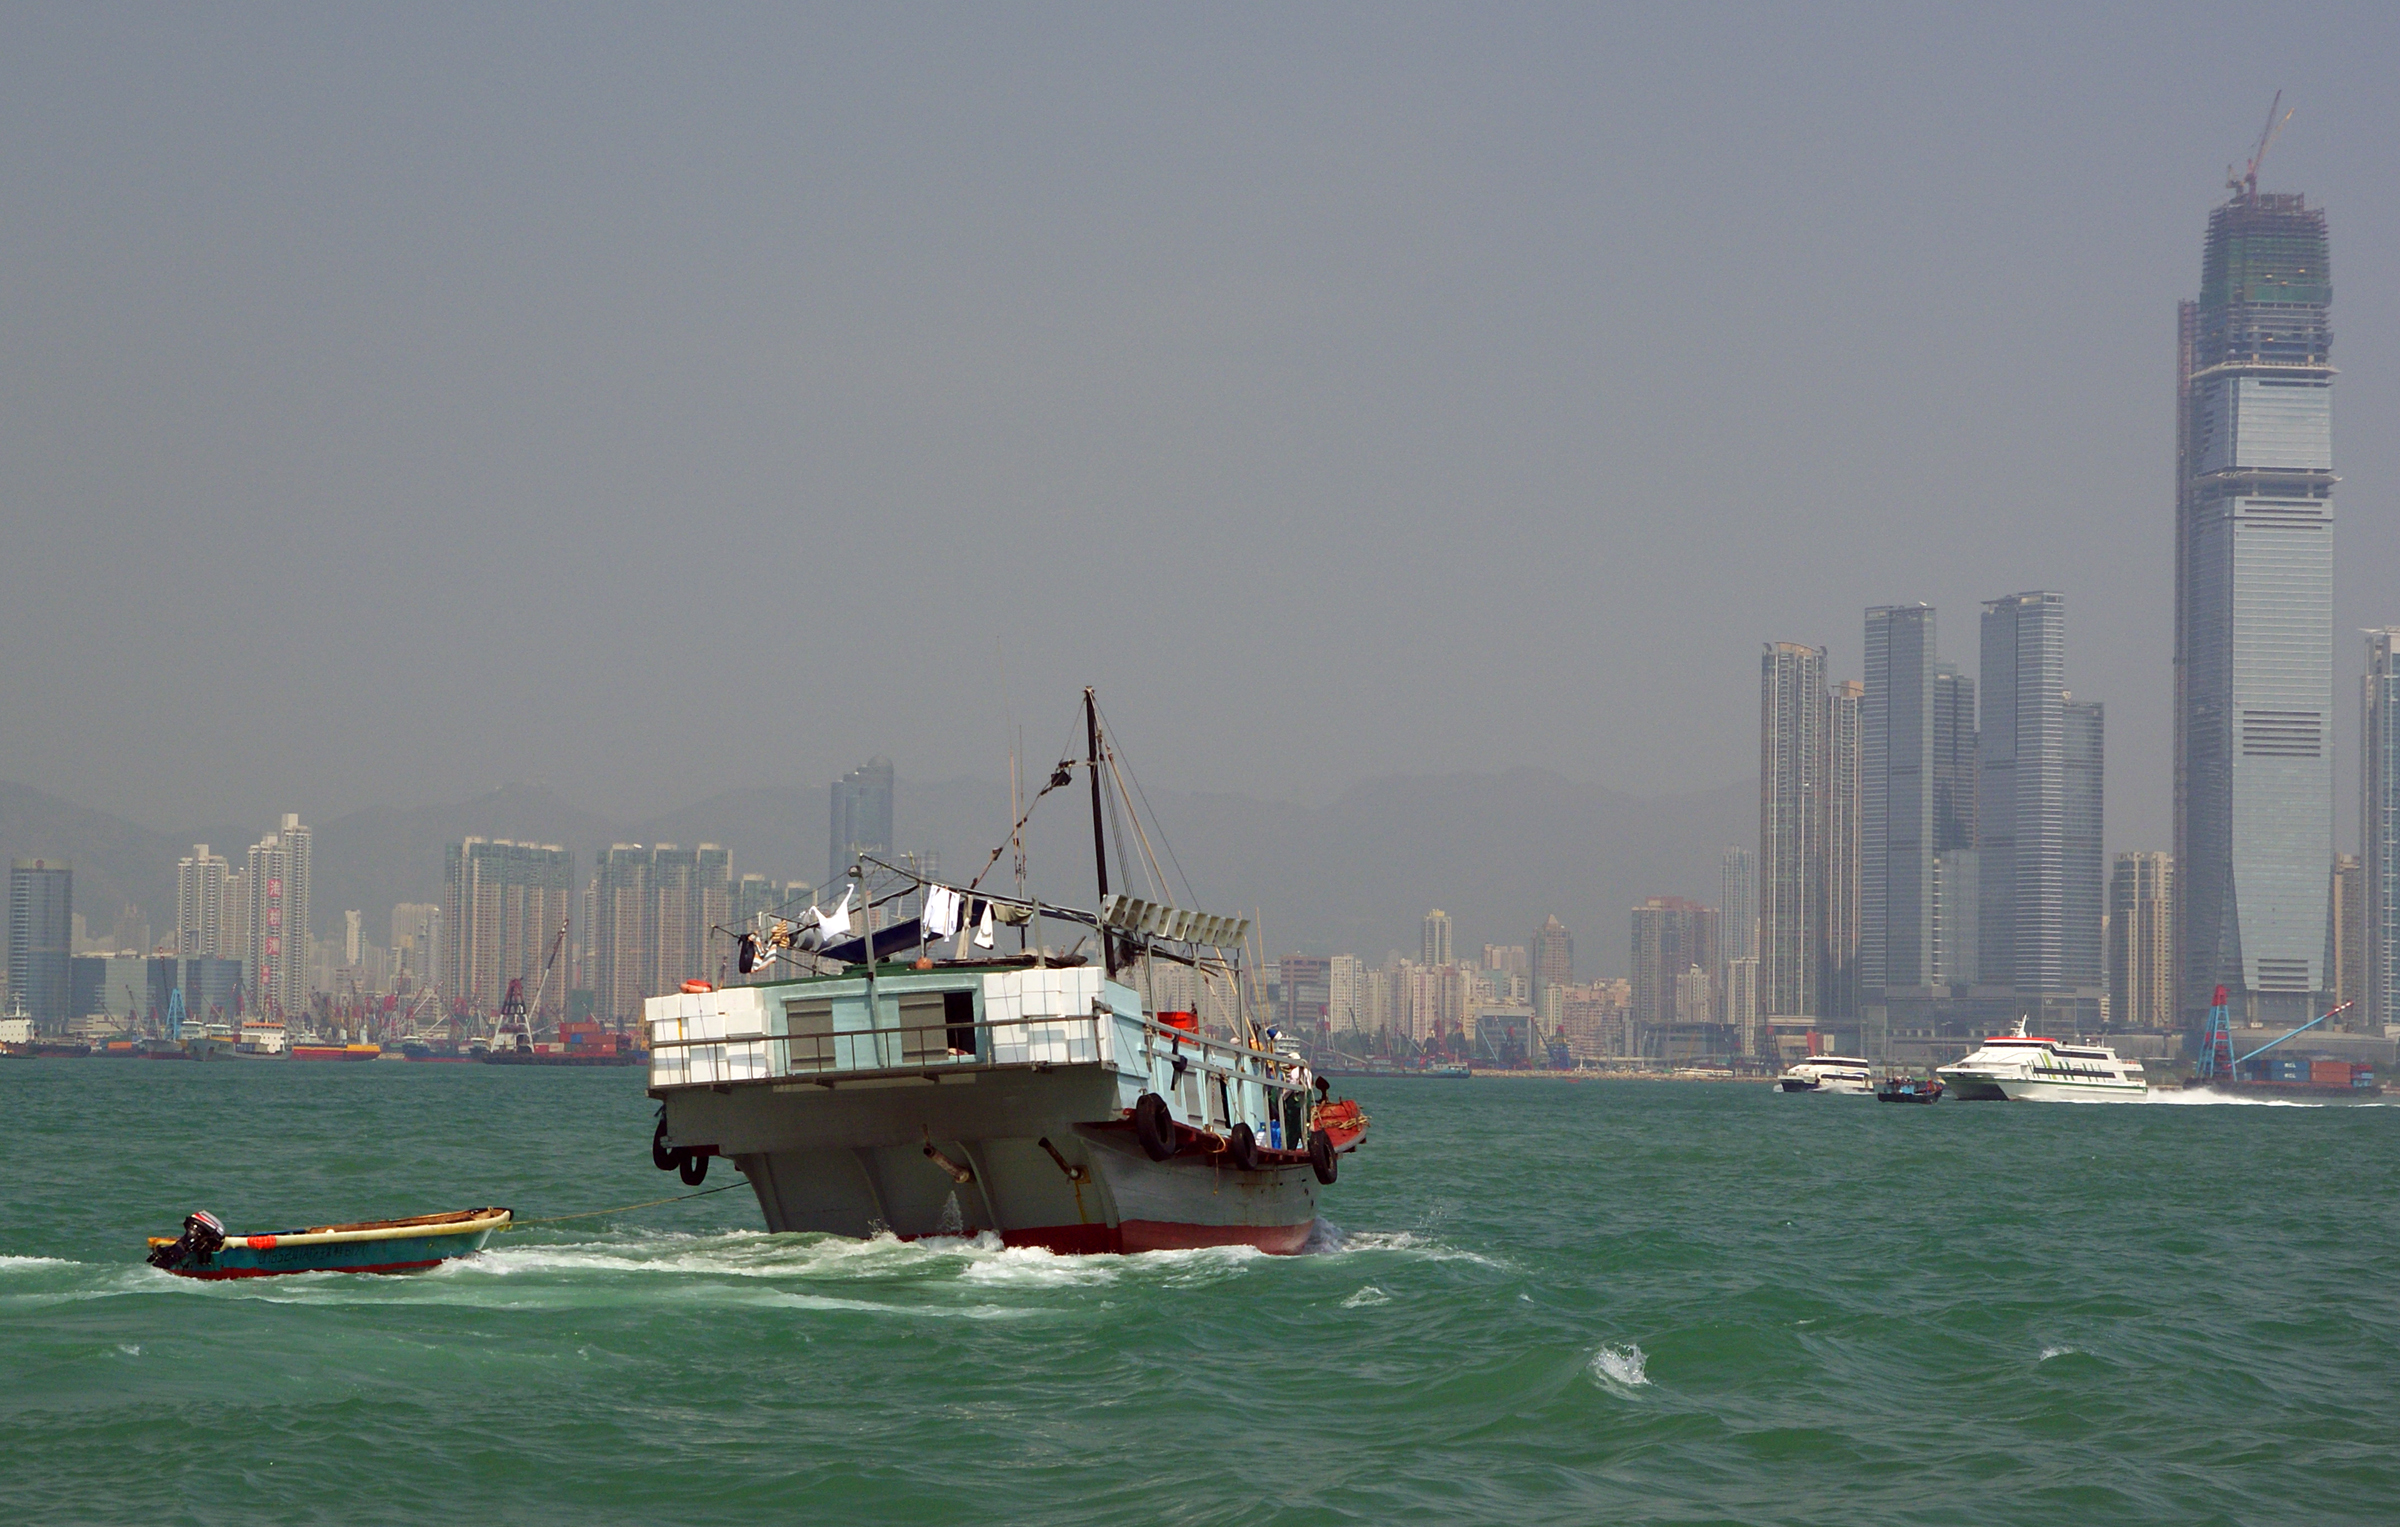
sea, coast, ocean, boat, ship, vehicle, bay, harbor, cargo ship, waterway, ferry, boats, channel, tugboat, hongkong, hongkongsightseeing, watercraft, hongkongharbour, fishing vessel, passenger ship, freight transport